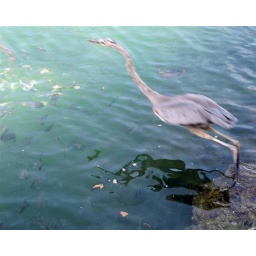
It was determined to get one of those fish churning up the water in their bread feeding frenzy.